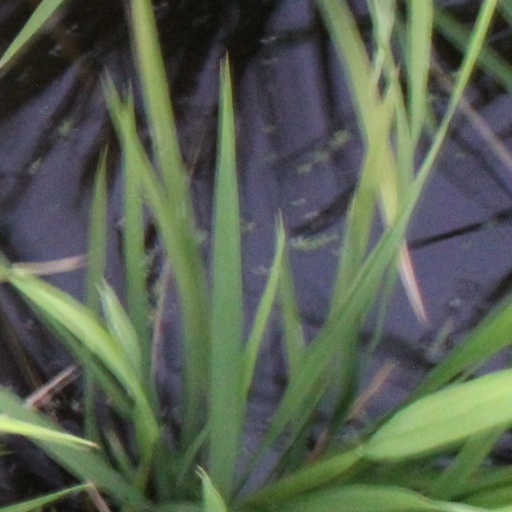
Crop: rice